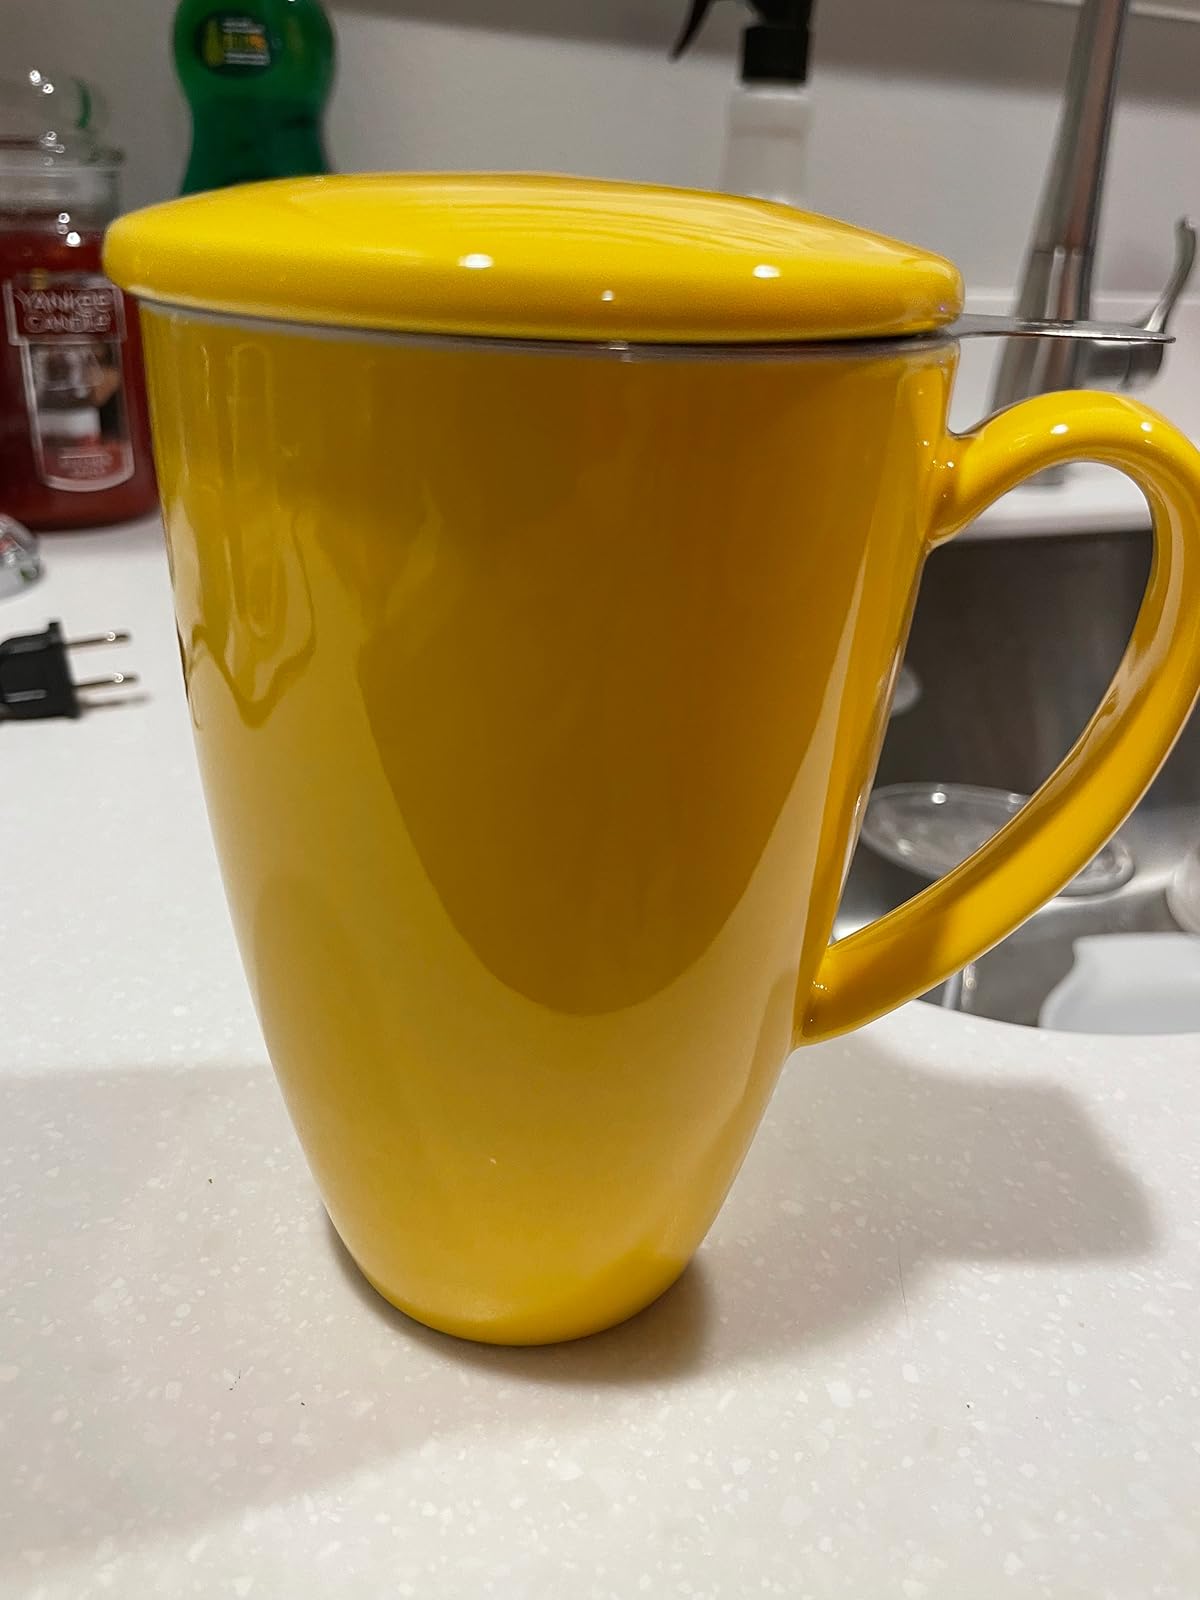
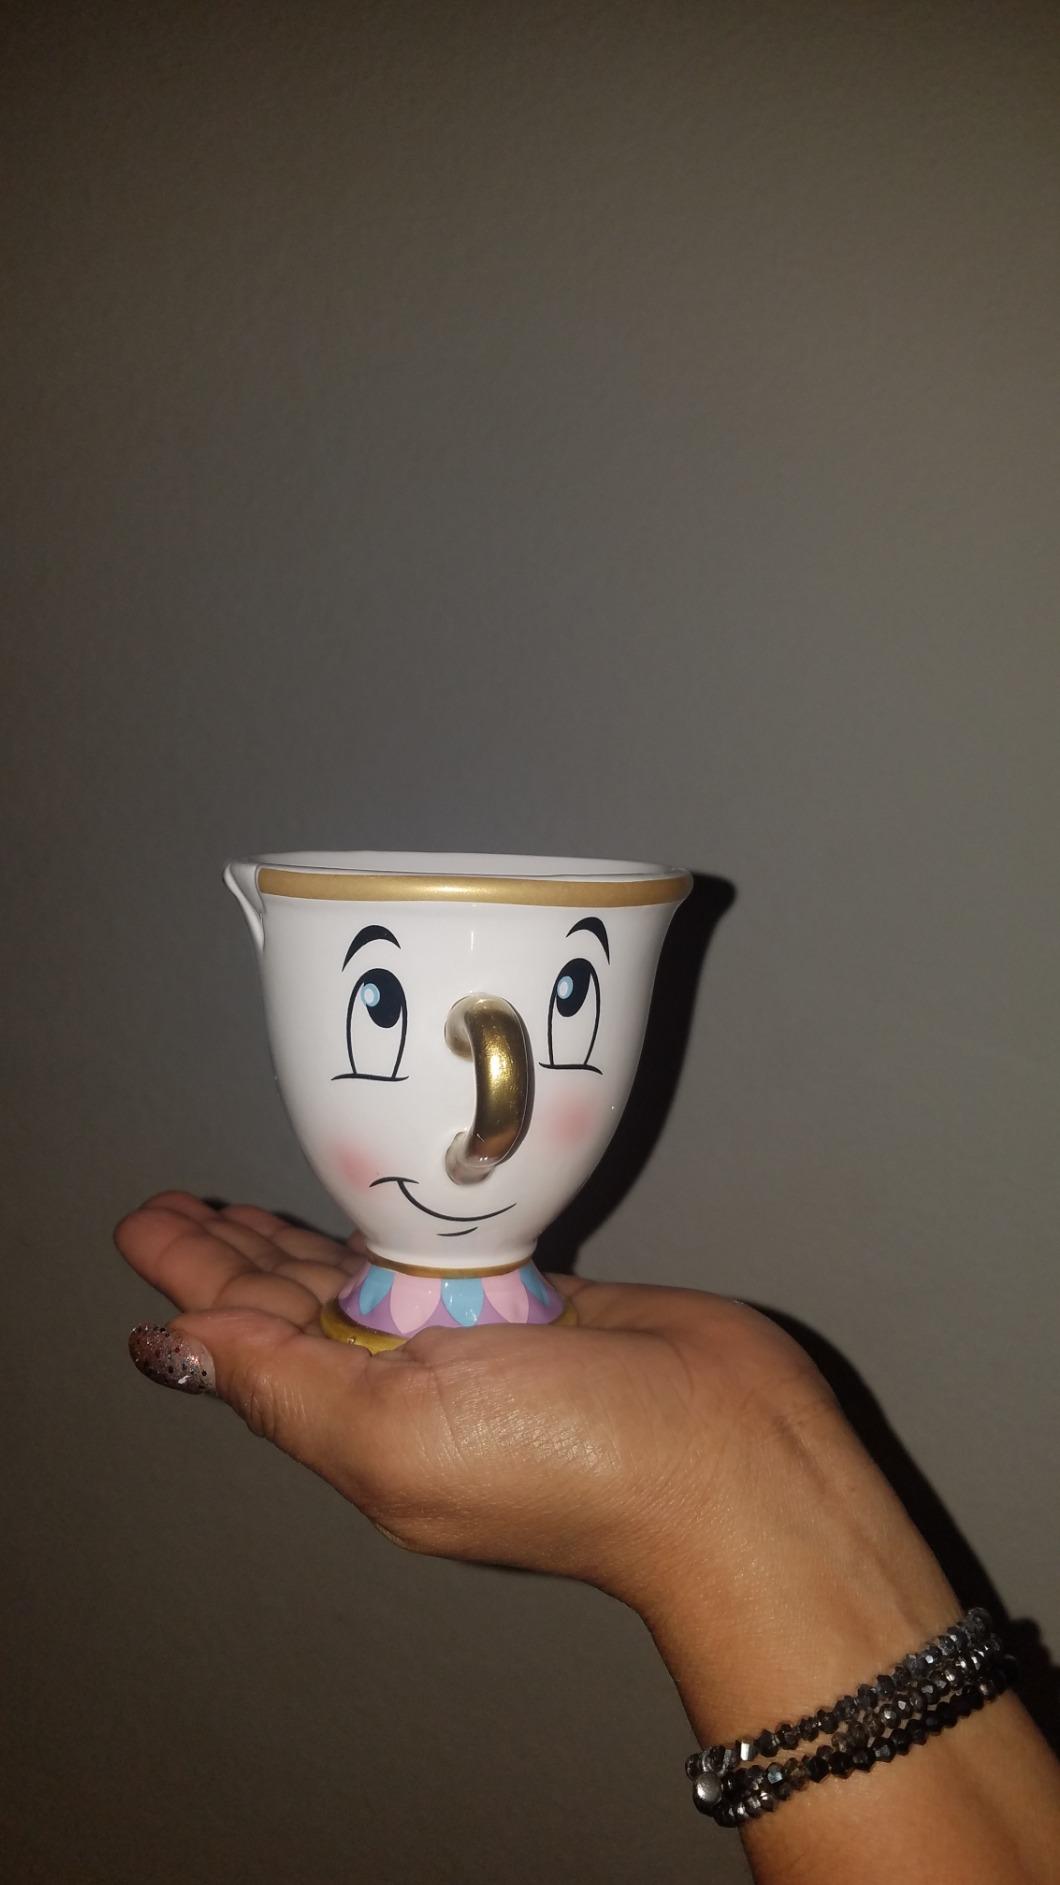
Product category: items_mug
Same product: no